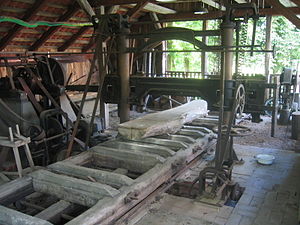
Bloksav
Bloksav
En bloksav er en stor sav beregnet på opsavning af store emner til plader/planker.